Molonglo Valley

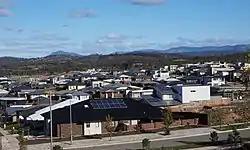
Houses in Denman Prospect in 2020

The first two suburbs in Molonglo Valley were Wright and Coombs; they are named for poet, environmentalist and Aboriginal land rights advocate Judith Wright and prominent public servant and economist H. C. "Nugget" Coombs, the first Reserve Bank Governor. Near completion is , named after Lord and Lady Denman, to be followed by , a local Aboriginal word for thunder. Sulman, is named for architect and town planner Sir John Sulman, whose work can be seen in Civic.